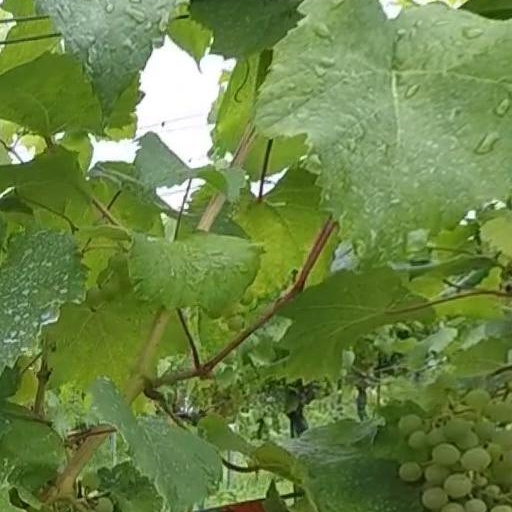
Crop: grape